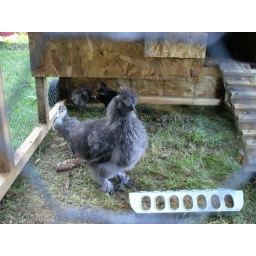
The blue silky that resides in the front yard in the chicken tractor.